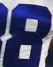
Number: 8